Bear danger

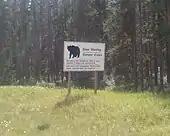
Bear warning sign in Alberta, Canada

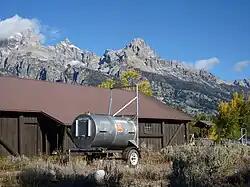
A drum or barrel trap used to safely relocate bears parked adjacent to a building in Grand Teton National Park in Wyoming, United States

Bear danger is the risk encountered by humans and their pets or livestock when interacting with bears and the potential of an attack from bears.